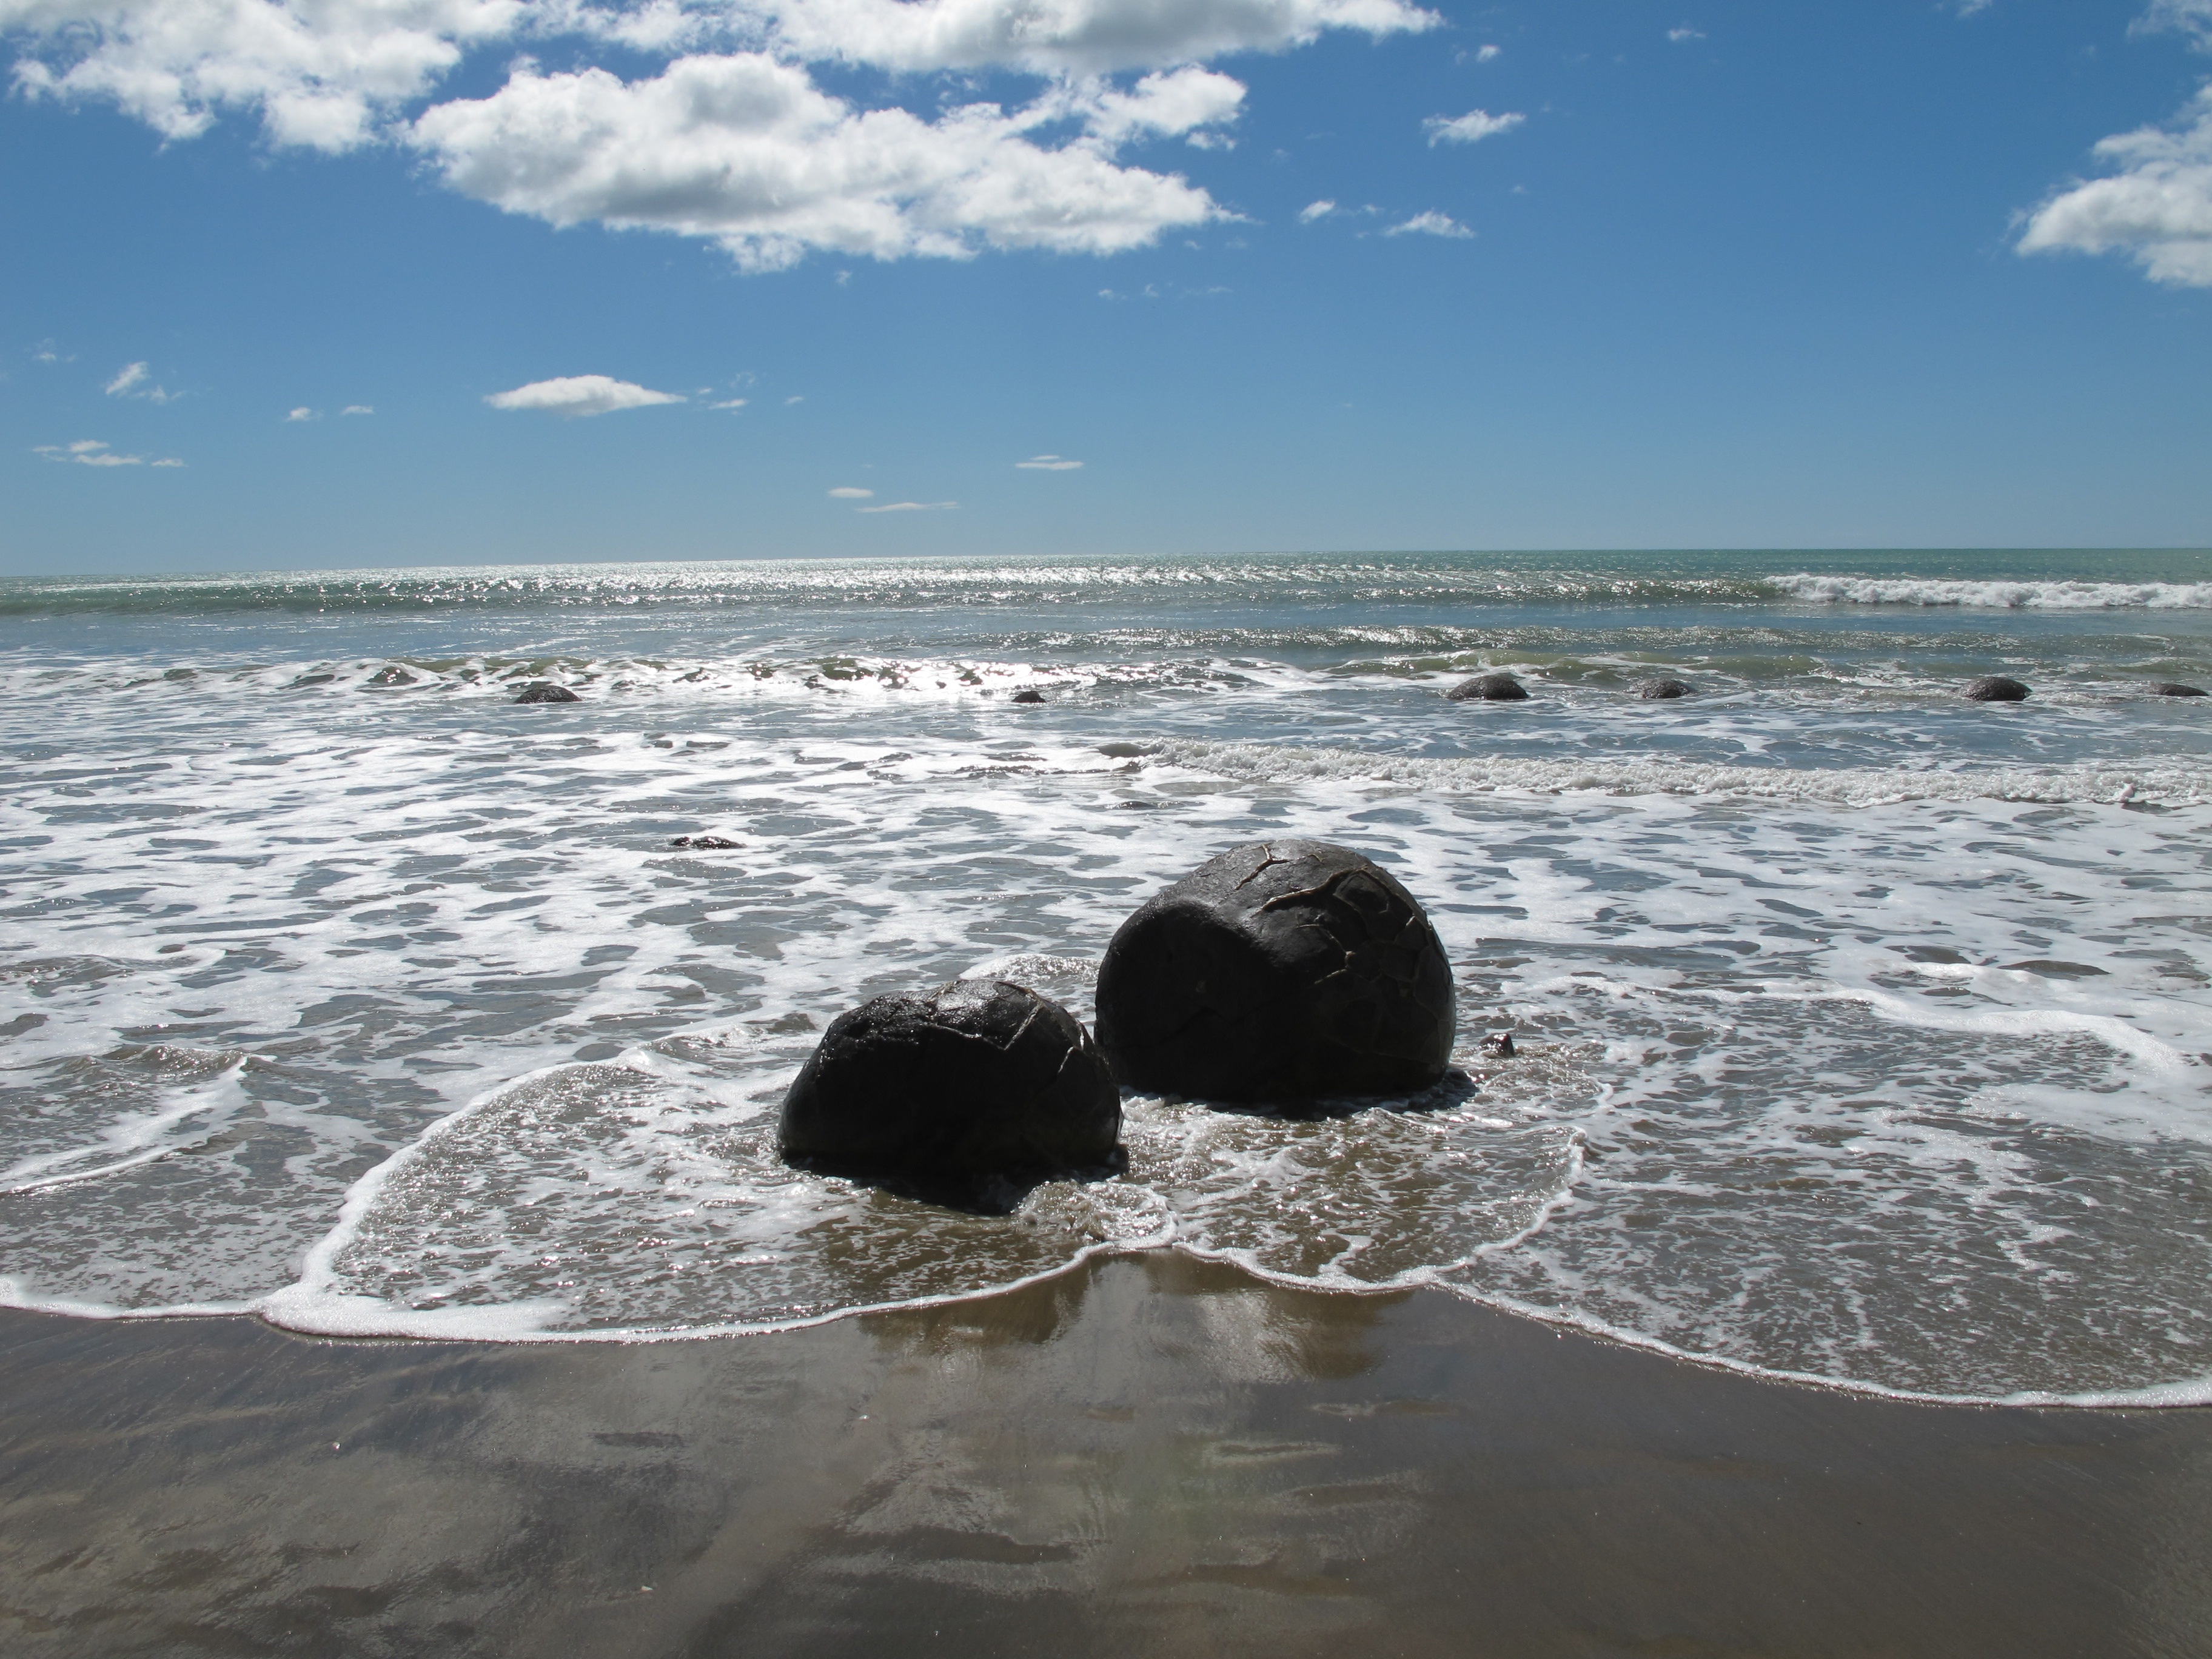
beach, landscape, sea, coast, water, sand, rock, ocean, horizon, cloud, shore, wave, ice, body of water, new zealand, hai bian, wind wave